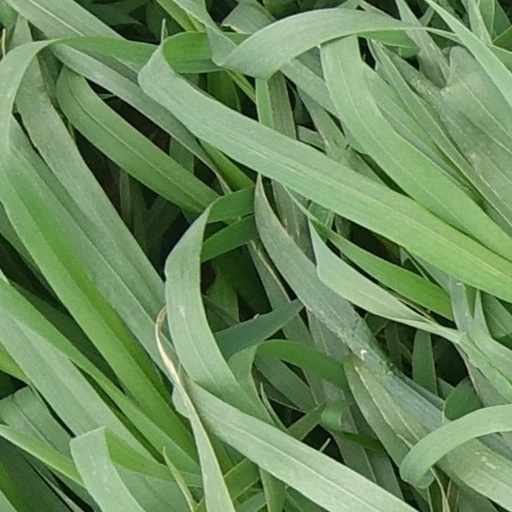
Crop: wheat